Henri II, Prince of Condé

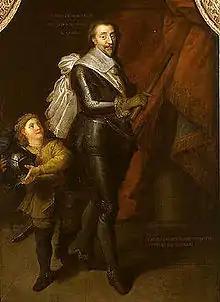
A portrait of Henri II, Prince of Condé.

Henry III of France died in August 1589, when Henri was less than one year old, and was succeeded by Henry IV of France, who was the first cousin of Henri's late father. Less than a year later, the new king's uncle (Henri's great uncle) and initial heir, Cardinal Charles, died. This made Henri the King's closest agnatic kin, and he was First Prince of the blood and heir presumptive to the throne of France for 12 years, until the birth of the future Louis XIII of France in September 1601.